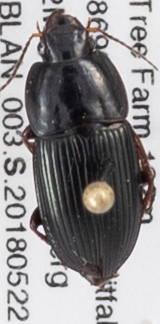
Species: Anisodactylus dulcicollis
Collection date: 2018-05-22
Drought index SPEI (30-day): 1.69
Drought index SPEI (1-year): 0.26
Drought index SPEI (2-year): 0.642